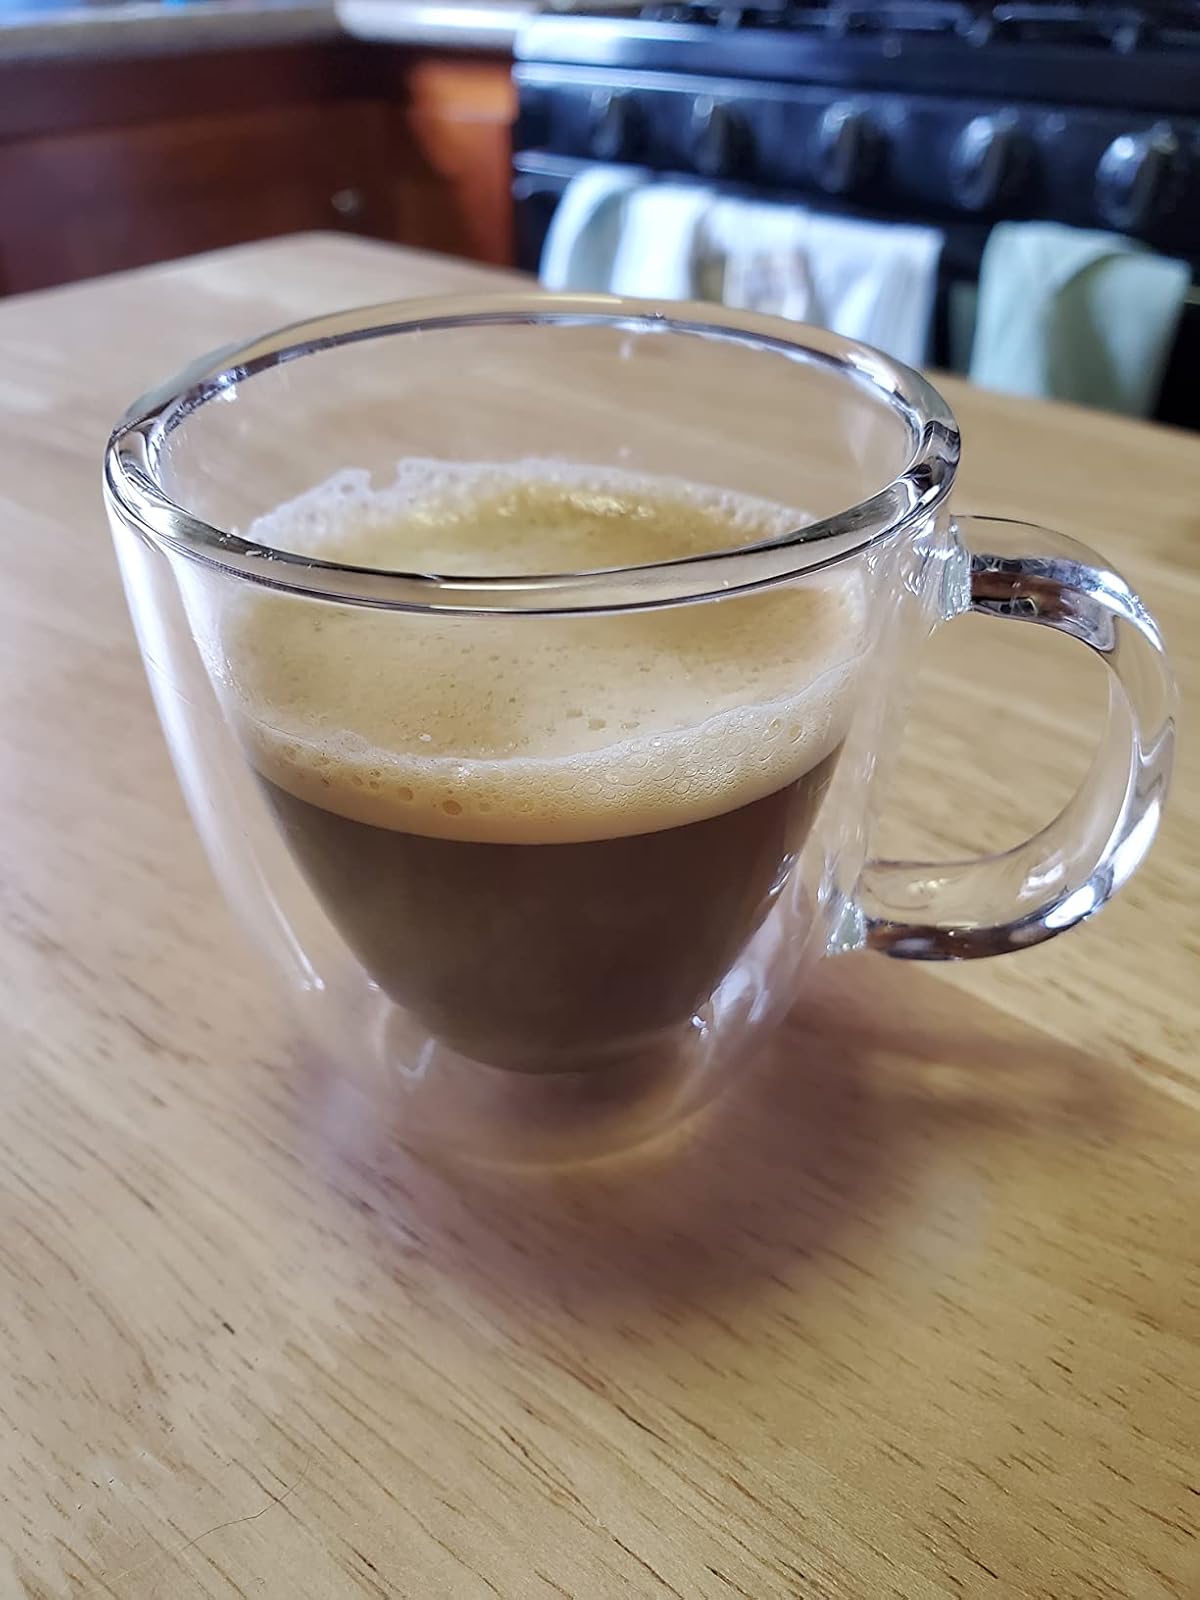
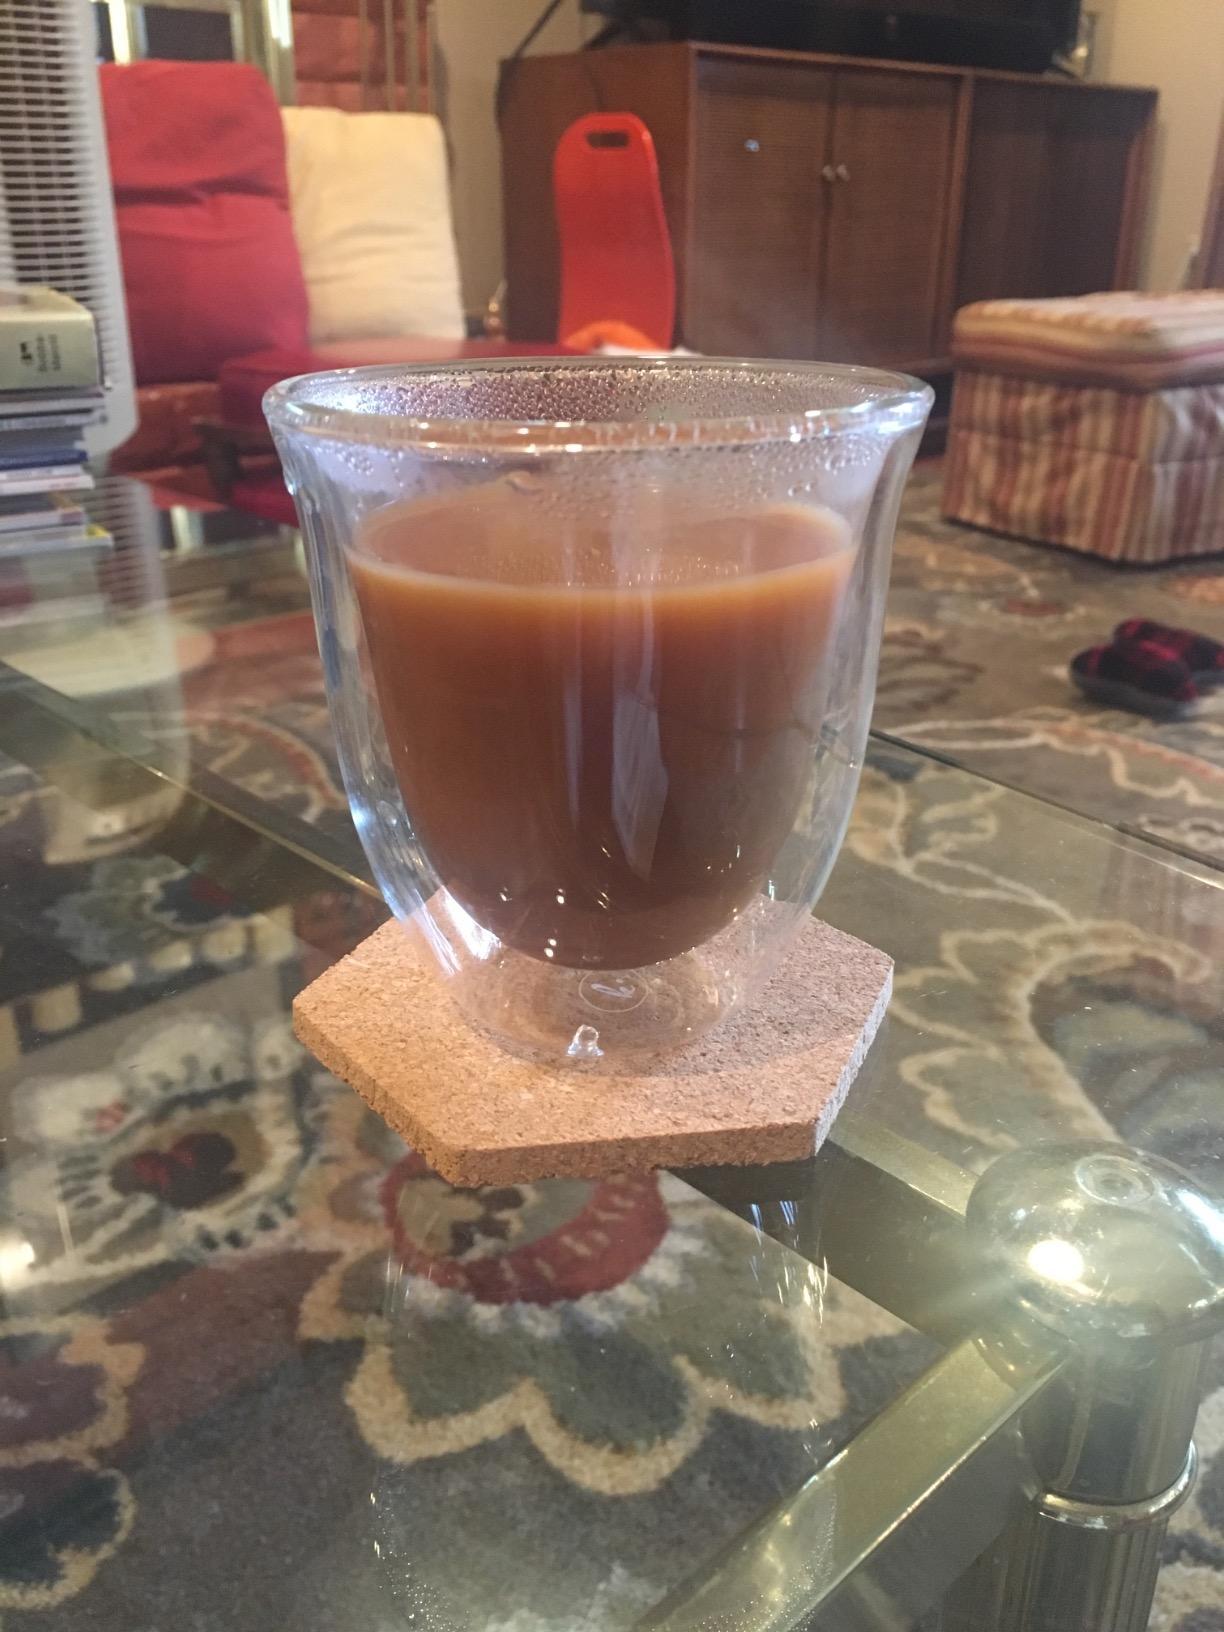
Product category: items_mug
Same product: no